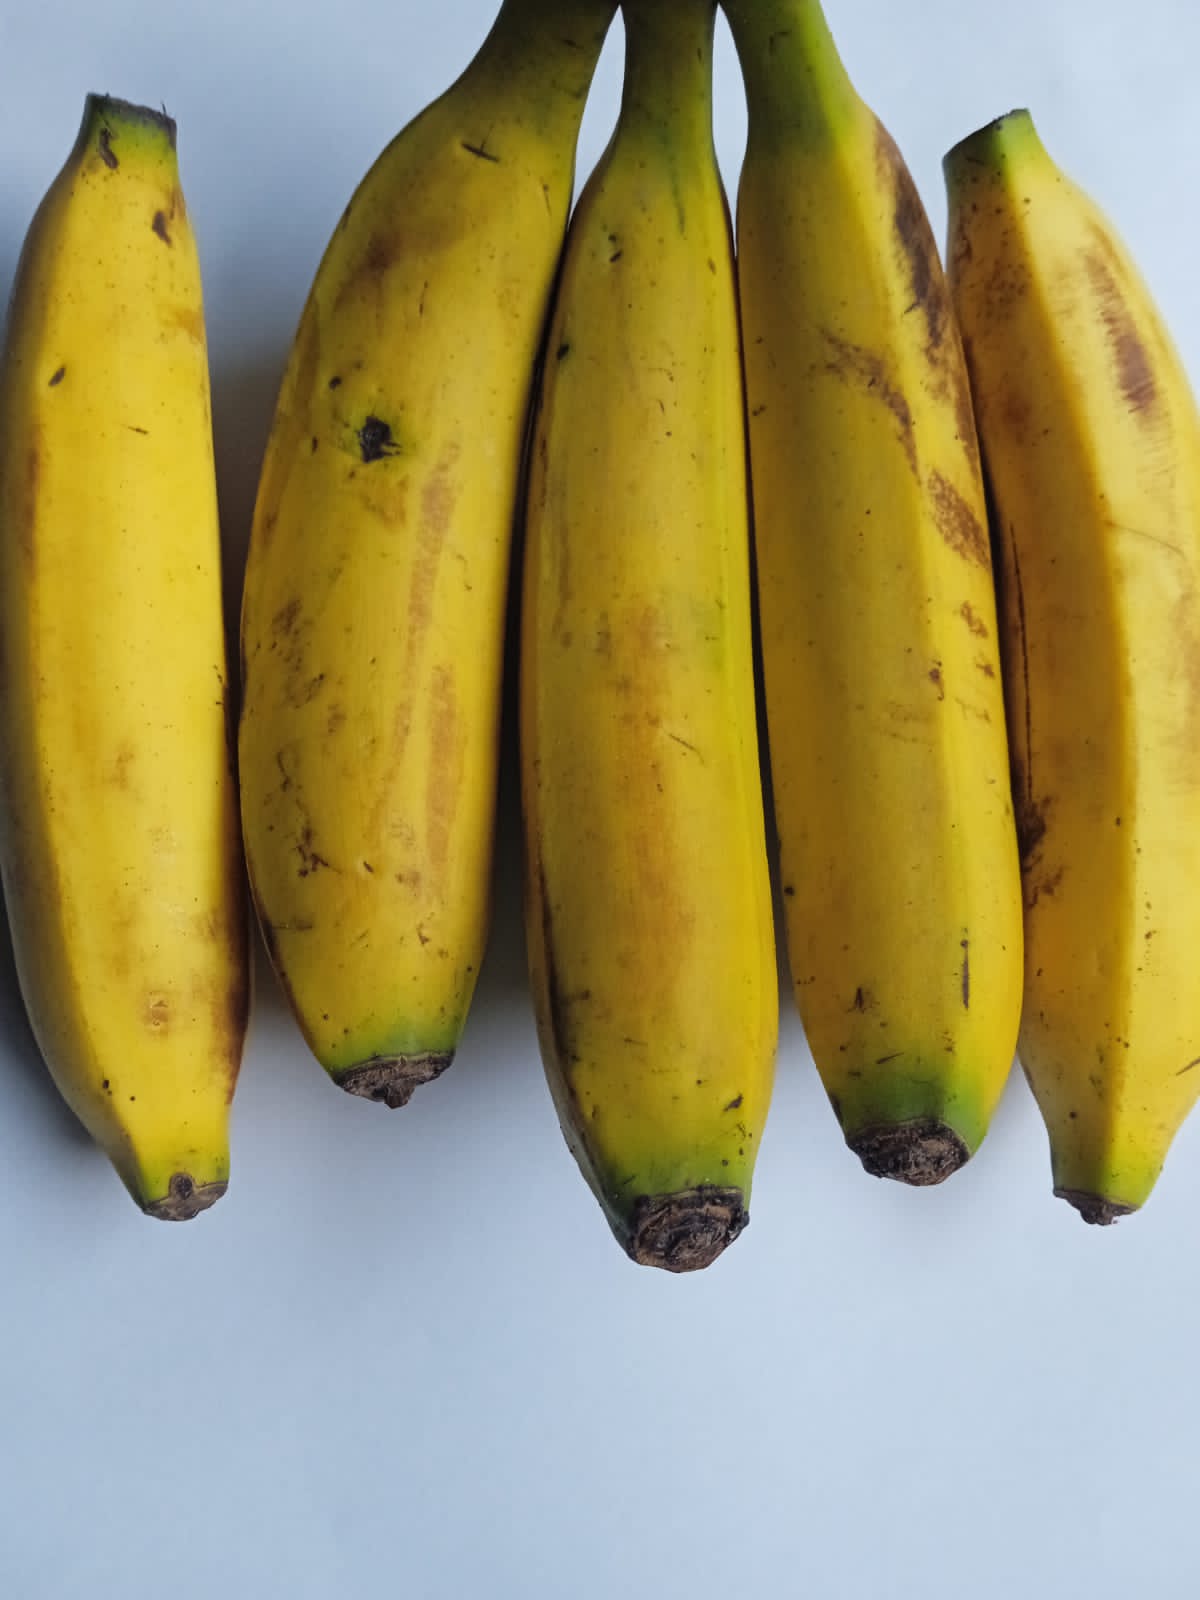
Fruit: banana
Condition: fresh